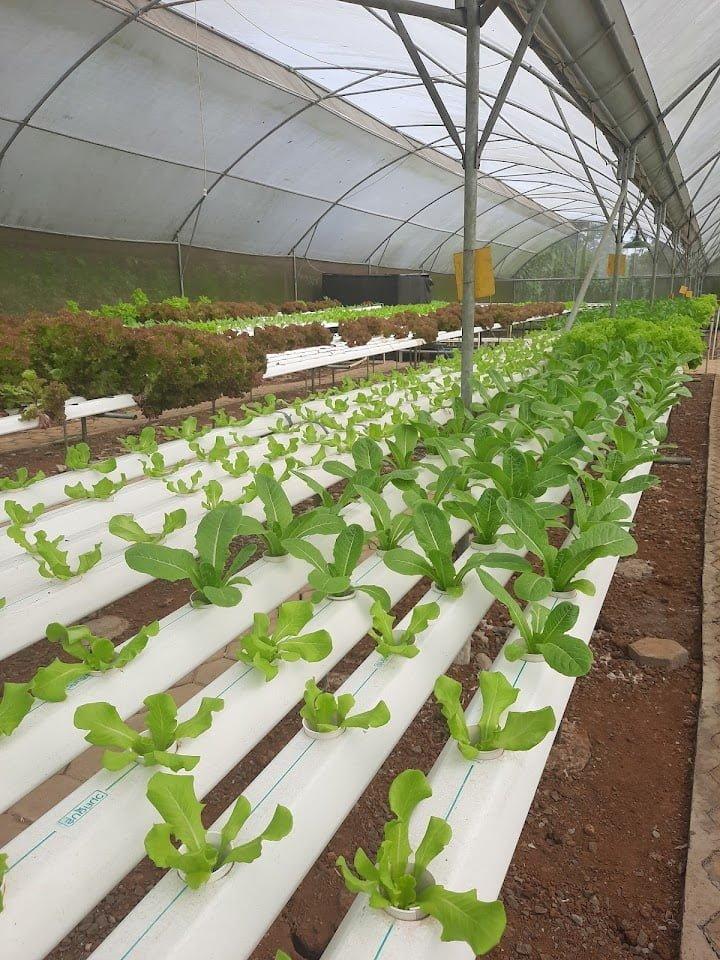
Eneo lililotengenezwa na kuezekwa kwa ustadi lililogawanywa katika safu zilizonyooka, zenye mimea iliyoota na kuchepua kwa rangi ya kijani kibichi. Kuashiria ni eneo litumikalo kwa ajili kilimo cha haidroponi cha sayansi bila kutumia udongo.